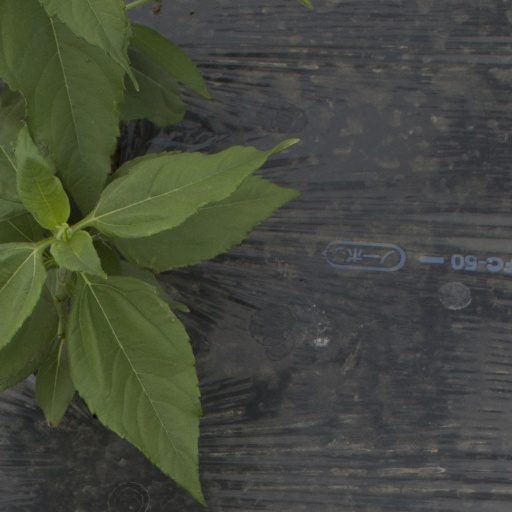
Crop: Jerusalem artichoke